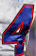
Number: 4